Buddhist painting

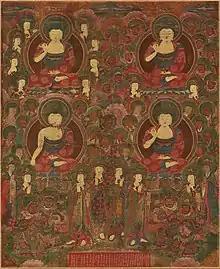
Gathering of Four Buddhas, Joseon, 1652

Buddhist painting, in a broad sense, refers to Buddhist paintings in general, including Buddhist biographies, Jataka tales, Pure Land variant paintings (such as Taima mandala), Raigō, Buddhist narrative paintings such as the Two Rivers White Path and Six Paths paintings, Ancestors biographies, Emaki, E-toki, Ancestors drawings, Chinsō portraits of Zen monks, and portraits of ordinary monks. Chinsō, portraits of Zen monks, and portraits of ordinary monks.